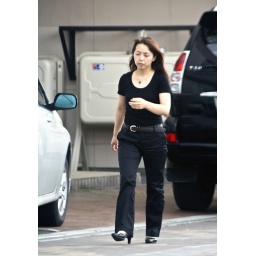
Japanese lady all in black walking down the sidewalk